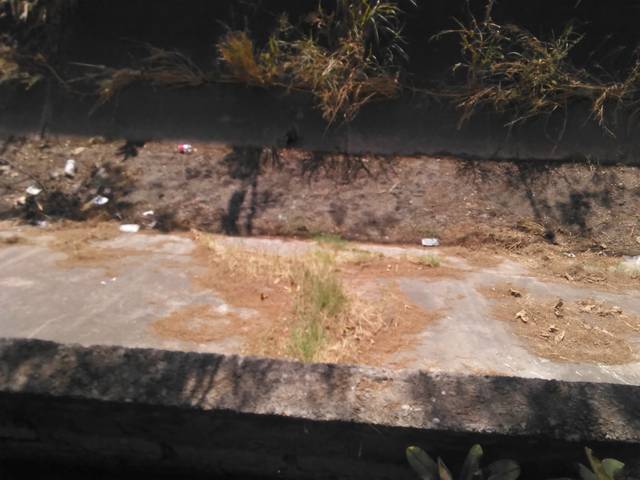
Region: Mexico
Coordinates: 21.495, -104.888